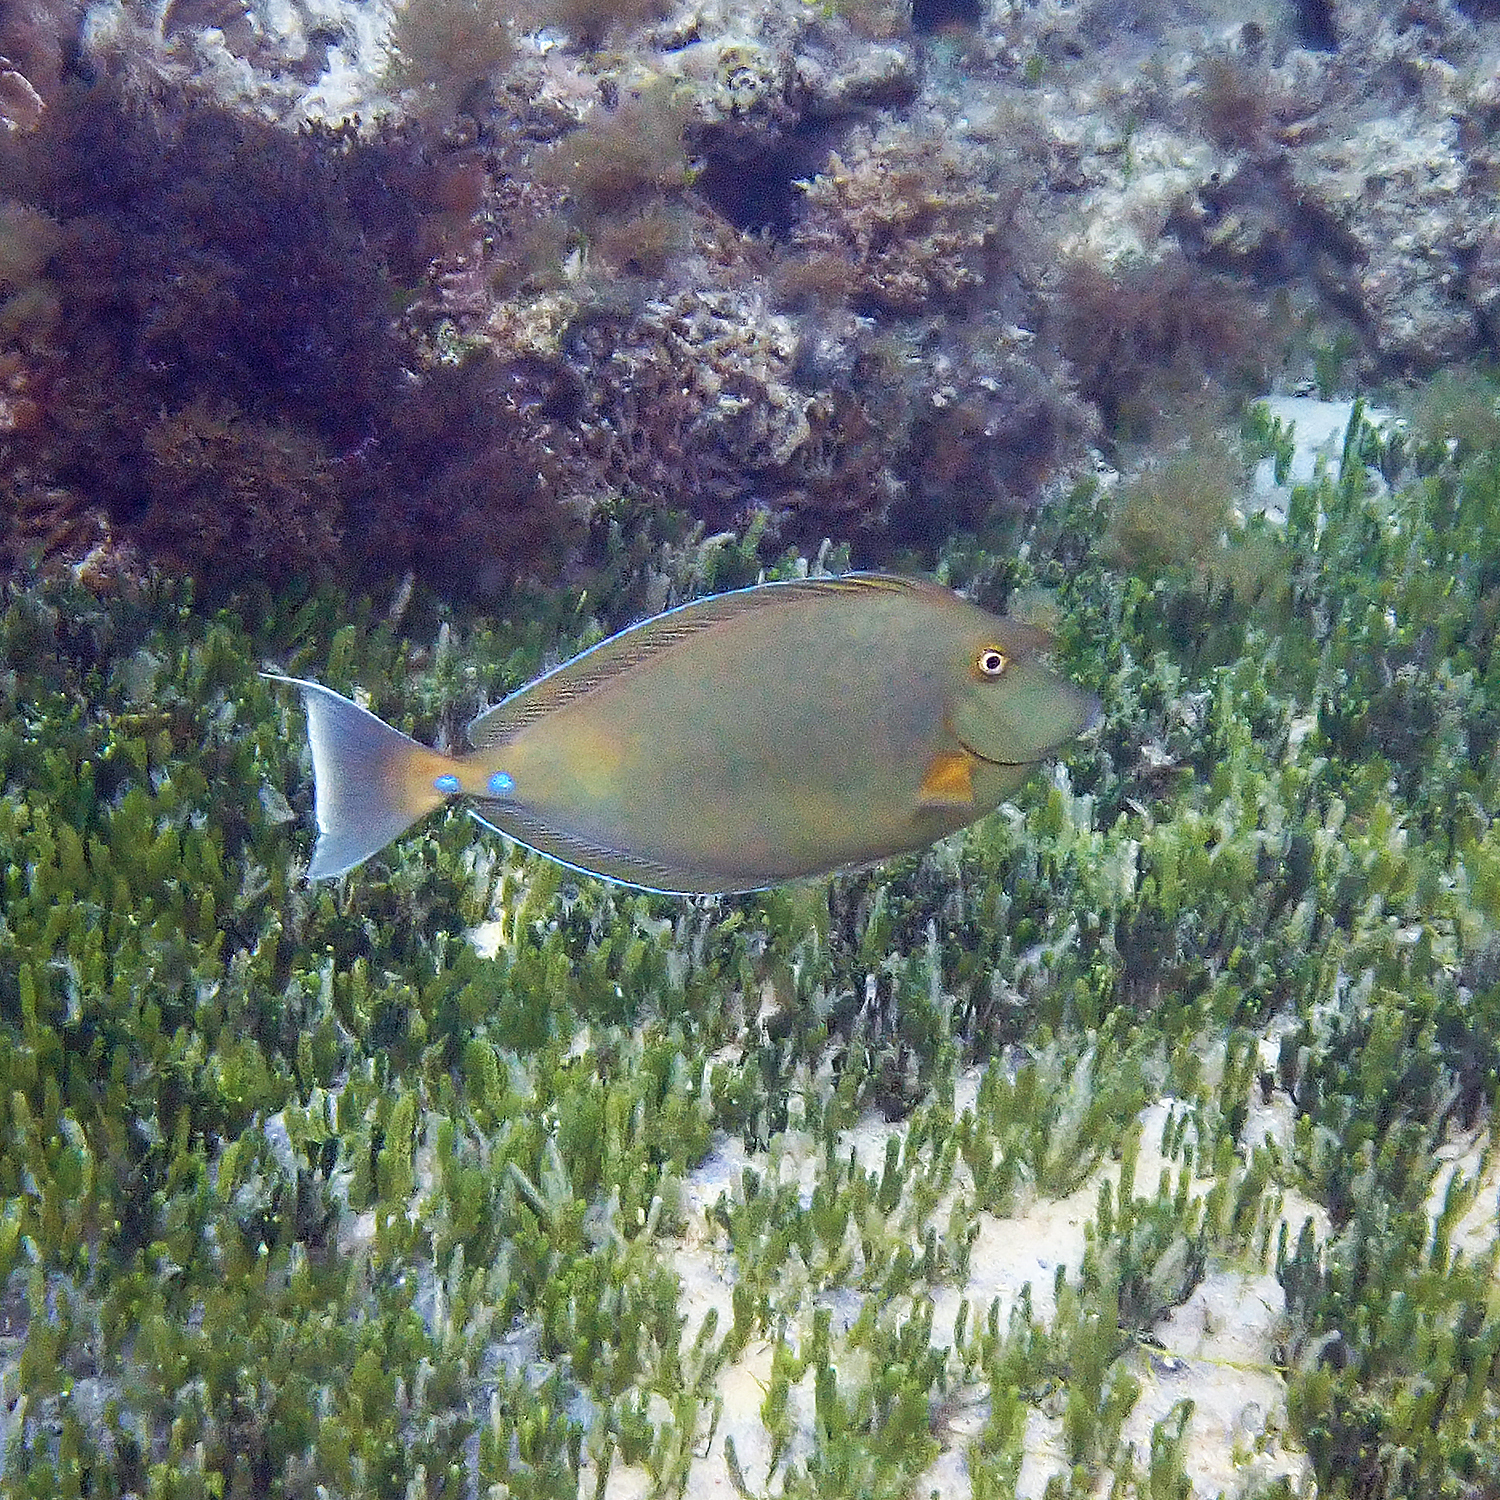
Naso unicornis (Bluespine Unicornfish)